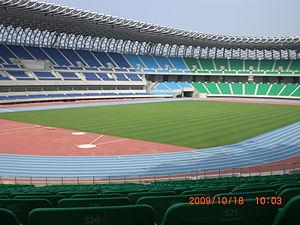
Le stade national de Kaohsiung, originellement nommé 2009 World Games Main Stadium ou World Games Stadium en version courte, est un stade omnisports de Kaohsiung à Taïwan. Surnommé Stade du Dragon, il est actuellement le plus grand stade taïwanais en termes de capacité.